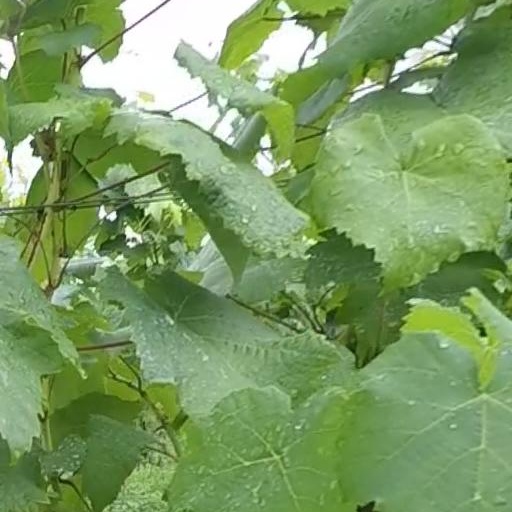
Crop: grape